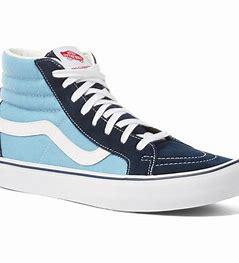
Brand: Vans
Model: SK8 Hi Reissue